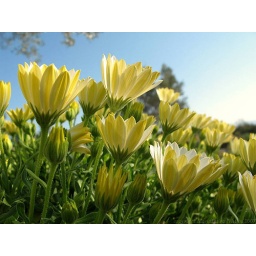
a pretty yellow and white African daisy in full bloom on a rocky ledge in my garden